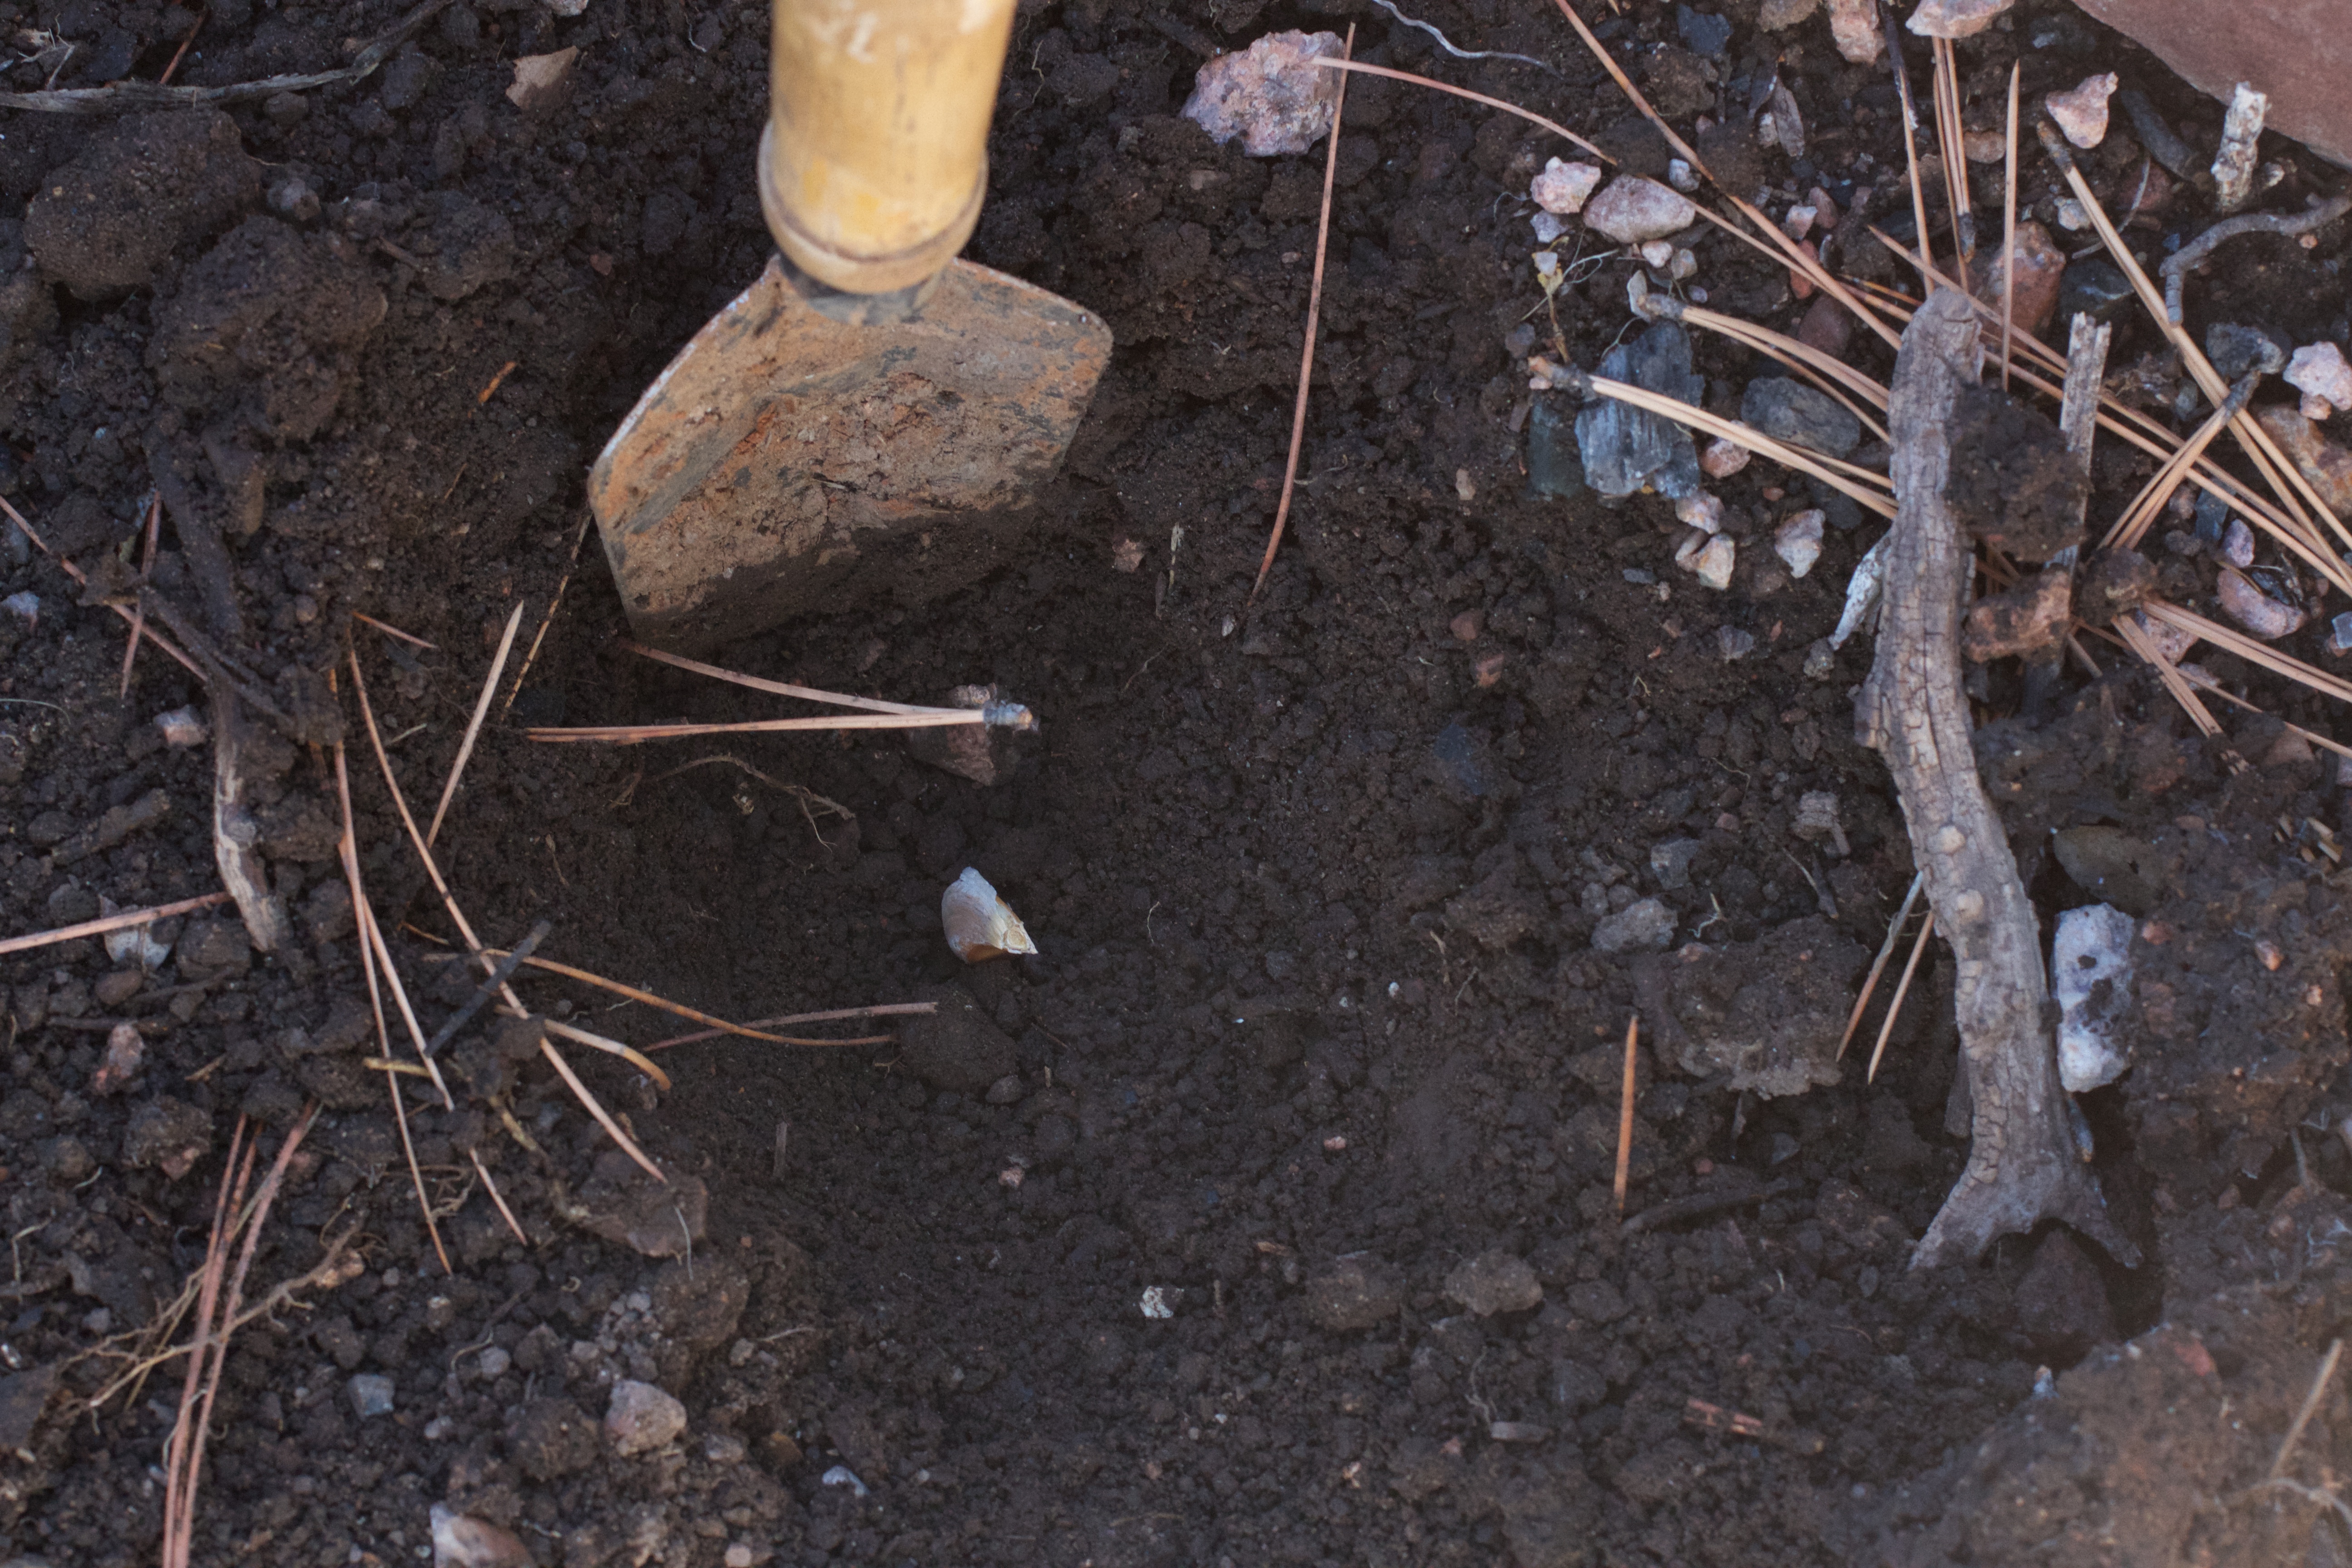
tree, wood, soil, root, cool image